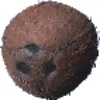
Label: Cocos 1